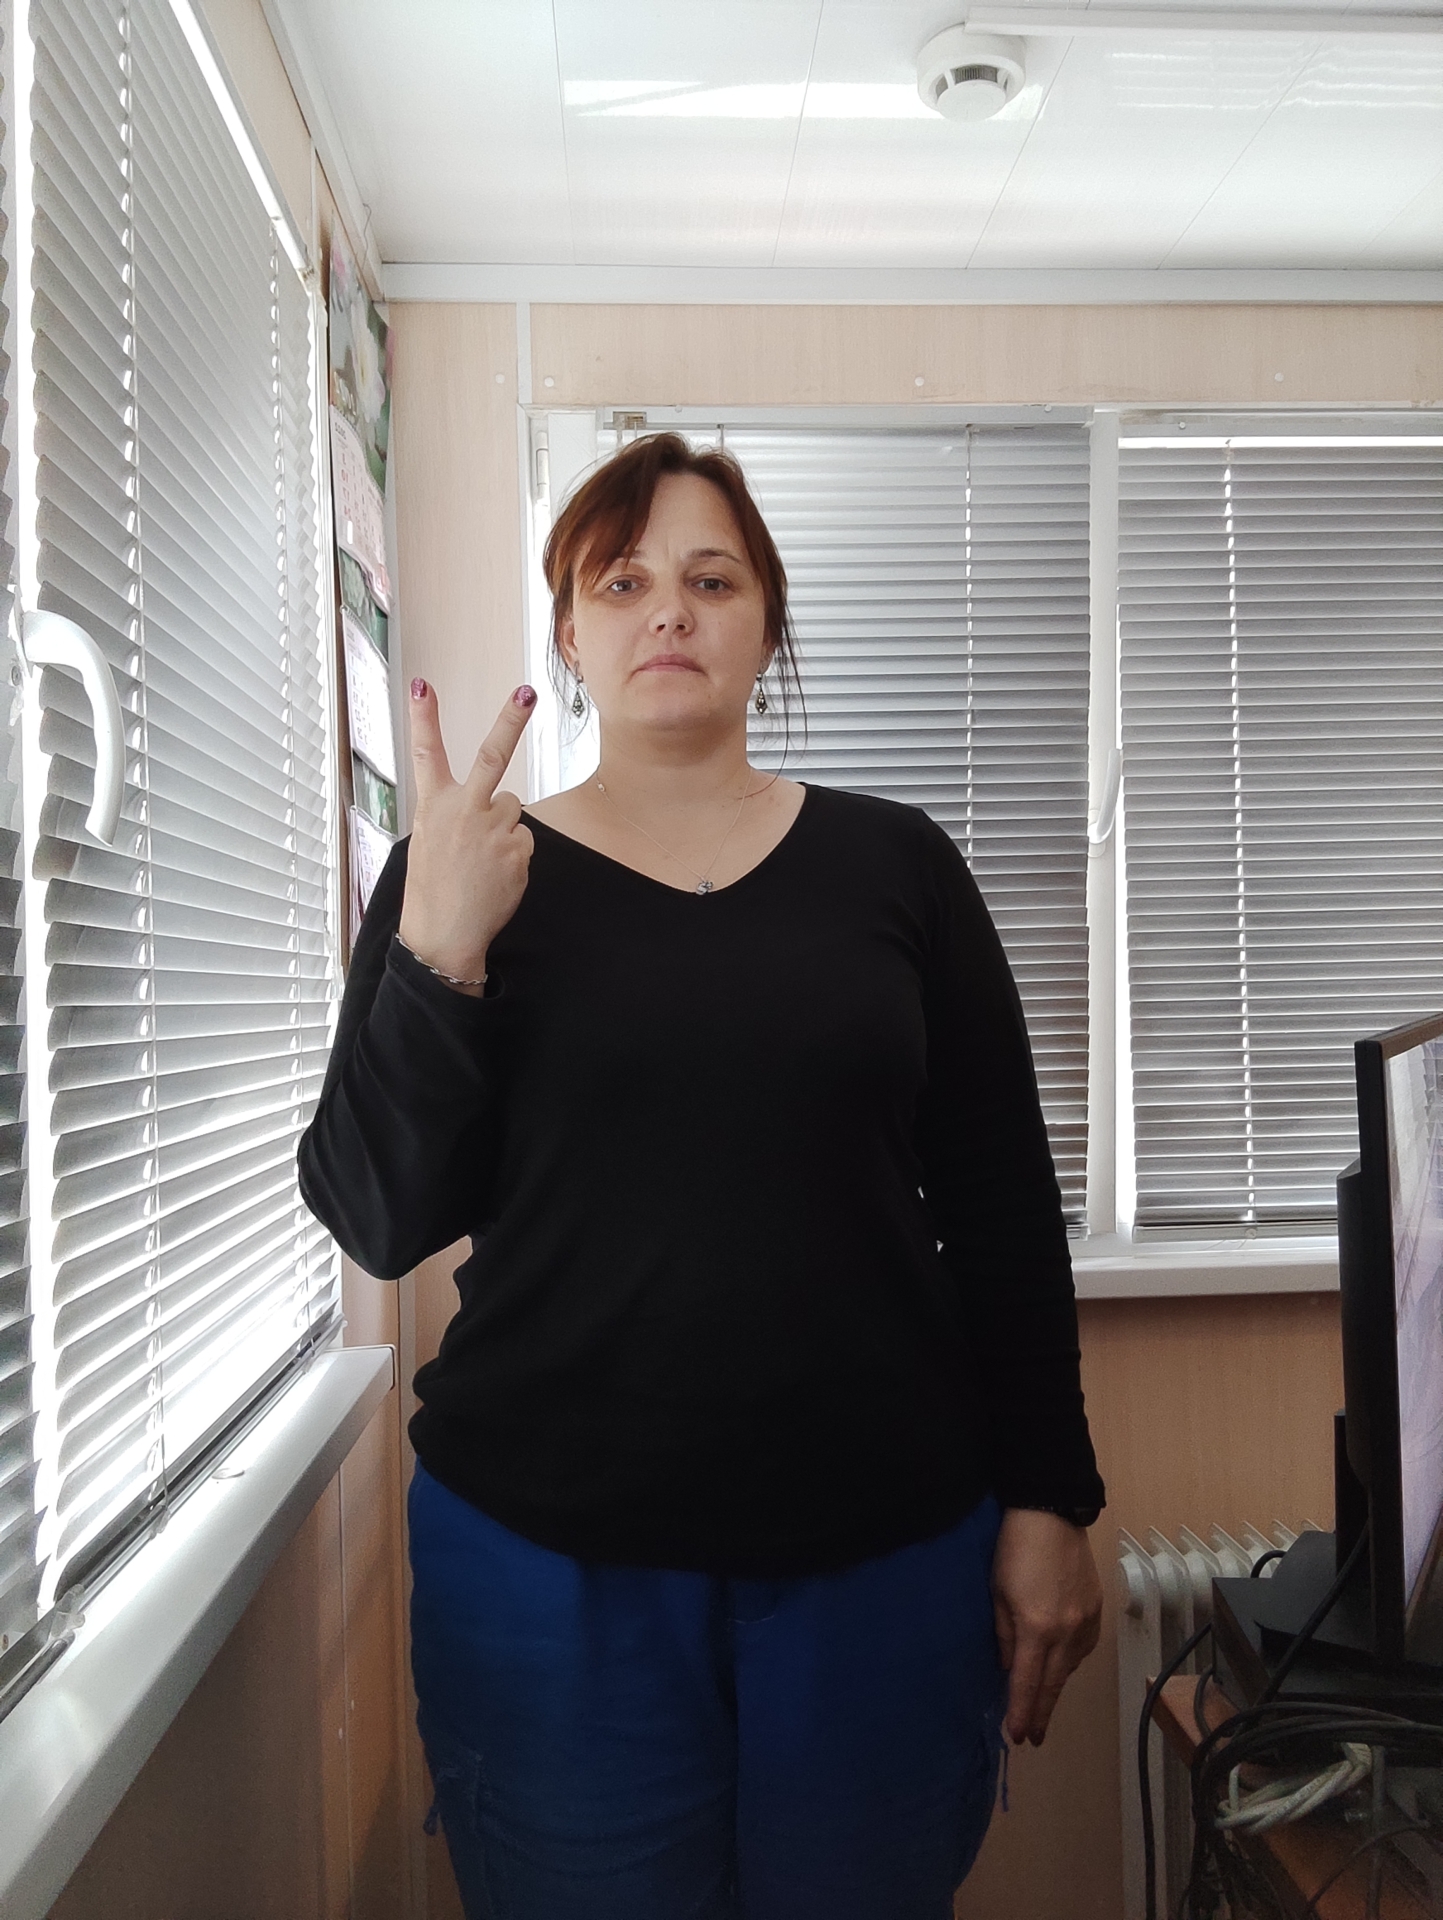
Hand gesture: peace_inverted